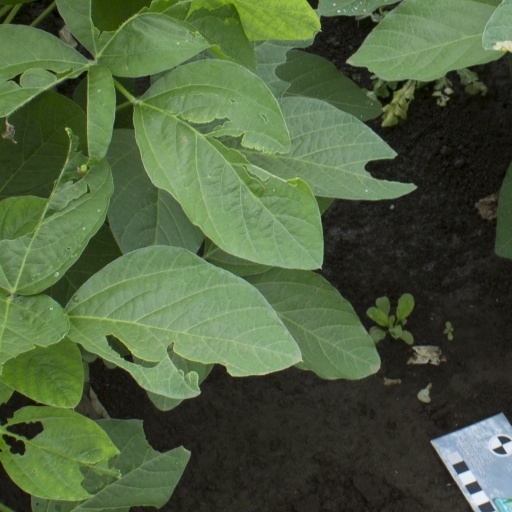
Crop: soybean